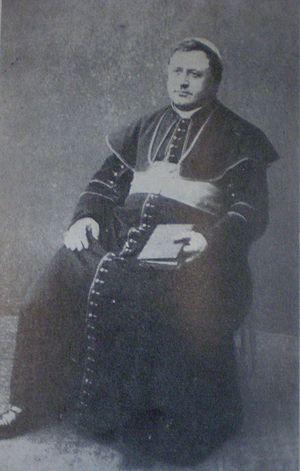
Giovanni Cagliero est un cardinal italien du début du XXᵉ siècle. Il est membre de l'ordre des salésiens et a reçu l'habit de Jean Bosco, dont il est l'élève préféré. Cagliero est un camarade de classe de Dominique Savio et Michele Rua. Il est le premier salésien créé cardinal.